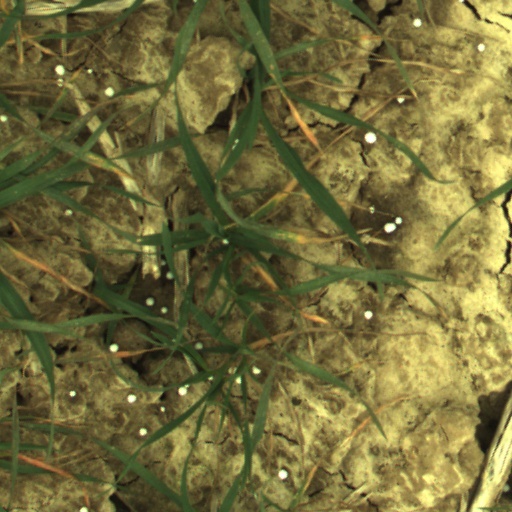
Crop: wheat